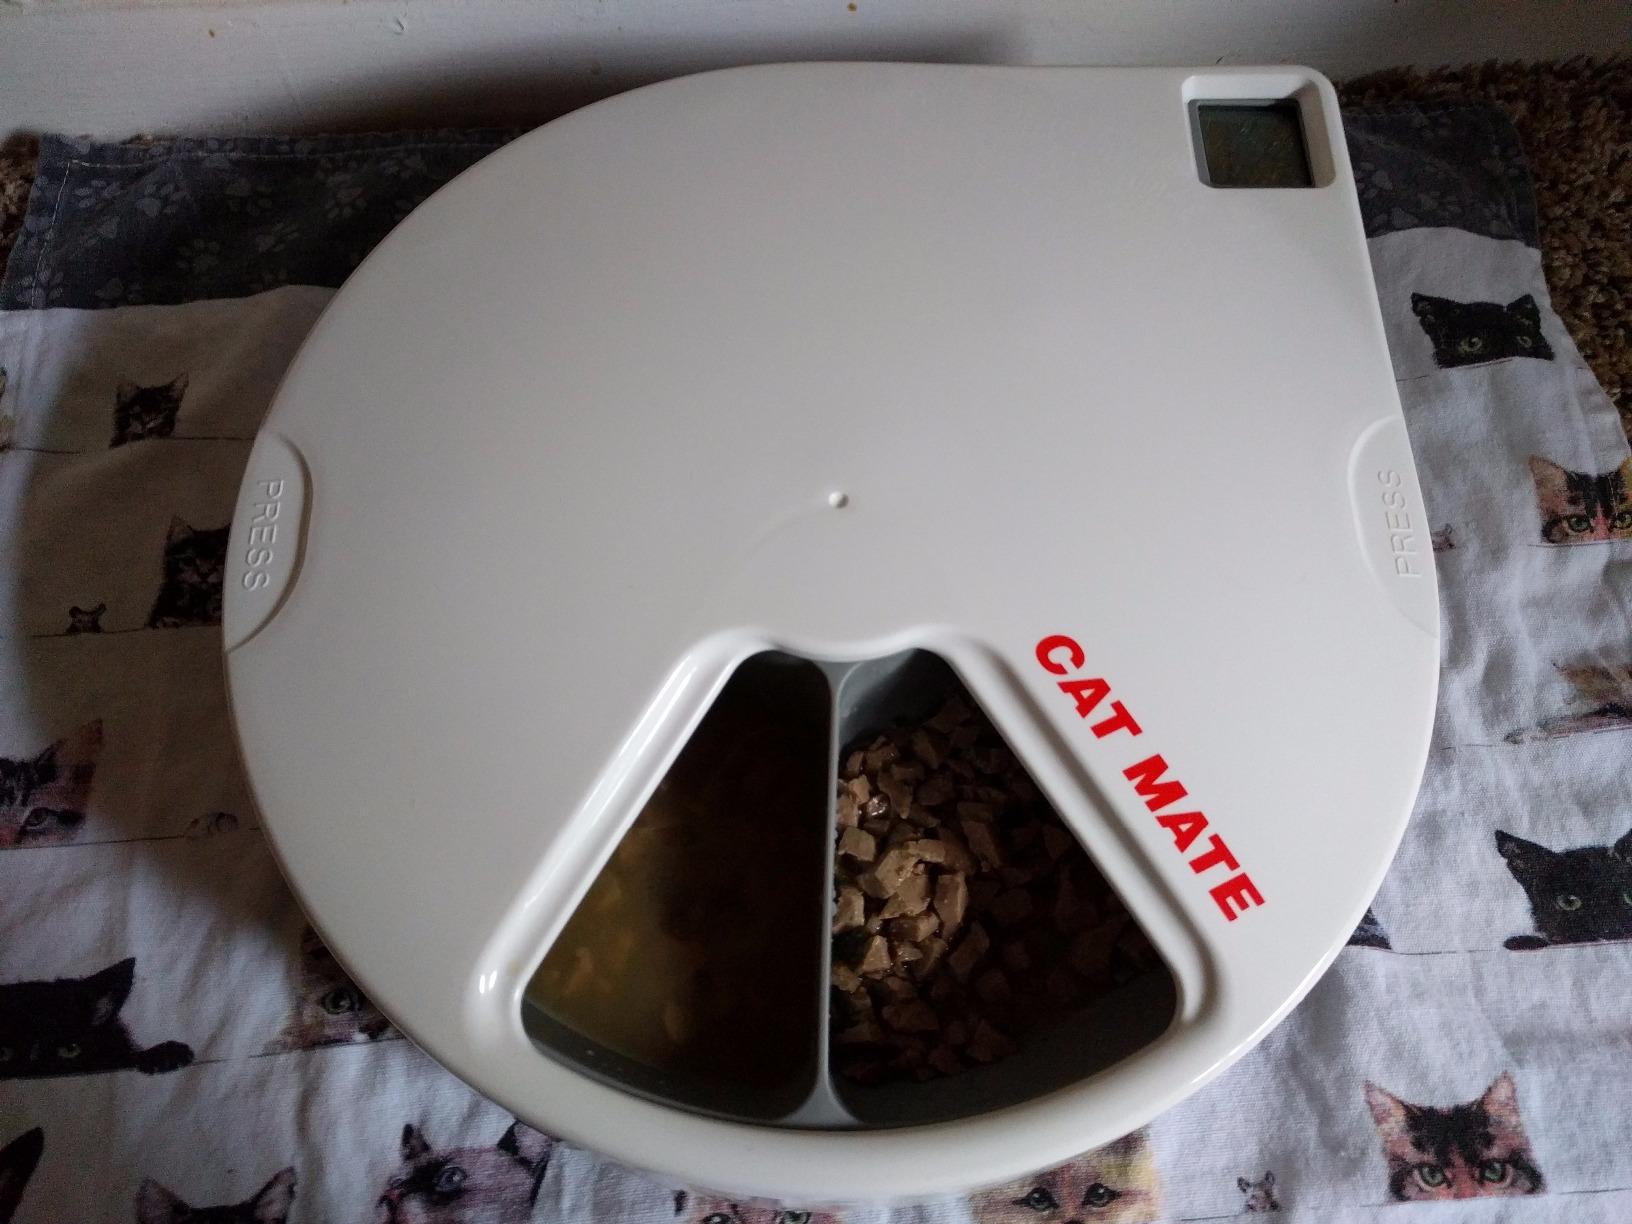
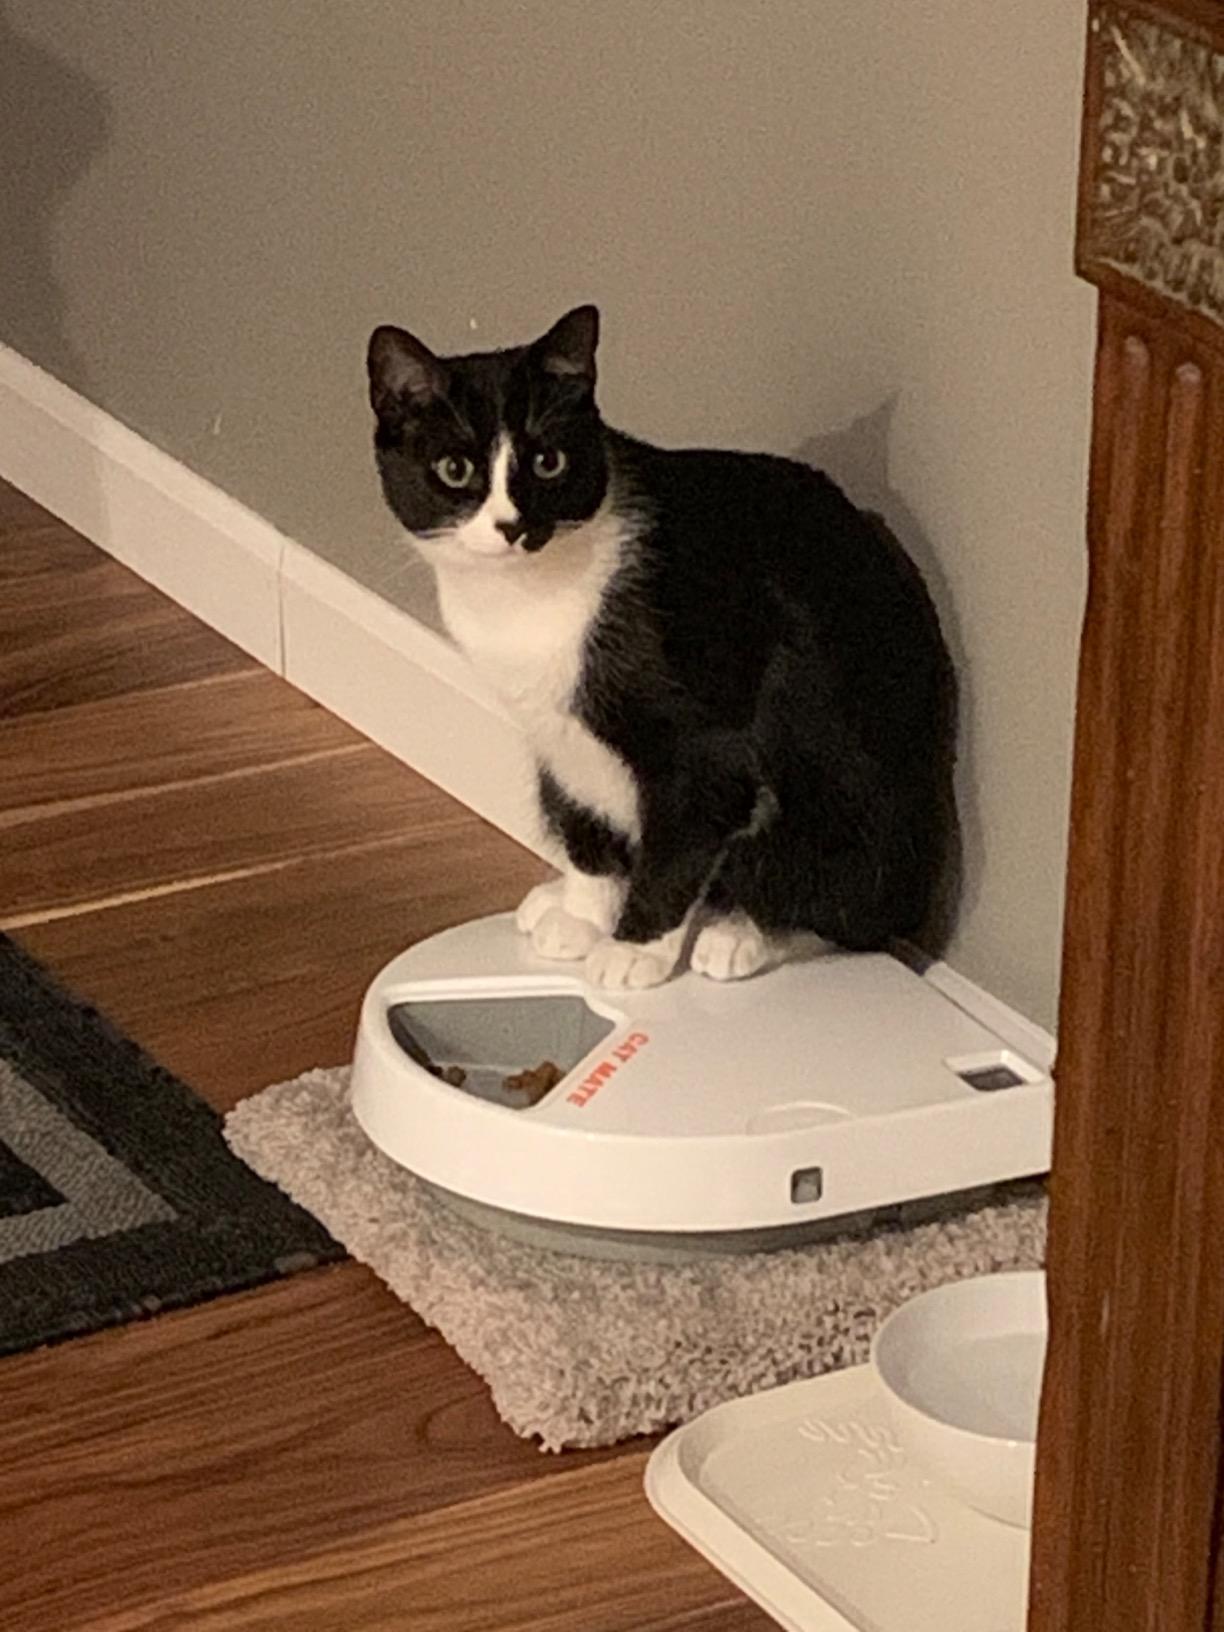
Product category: items_feeder
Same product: yes